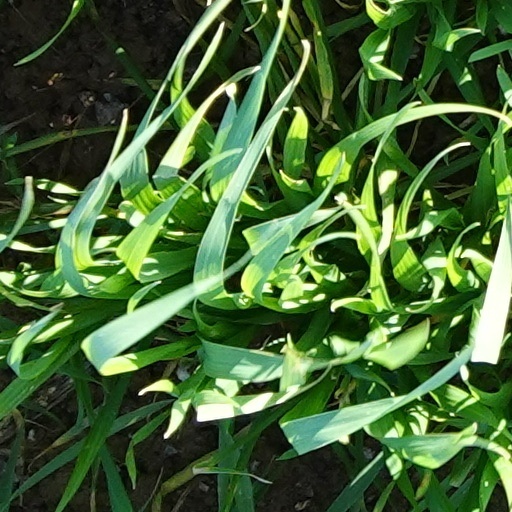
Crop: wheat